Europe

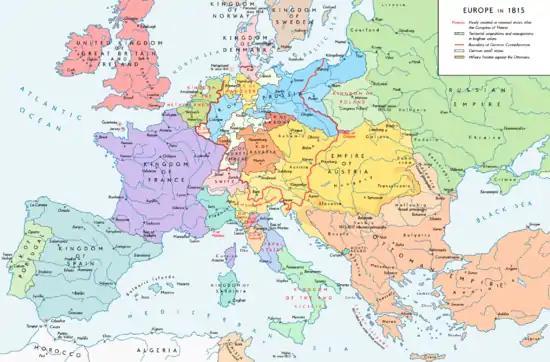
The national boundaries within Europe set by the Congress of Vienna

The Church's power was further weakened by the Reformation, which began in 1517 when German theologian Martin Luther nailed his "Ninety-five Theses" criticising the selling of indulgences to the church door. He was subsequently excommunicated in the papal bull "Exsurge Domine" in 1520 and his followers were condemned in the 1521 Diet of Worms, which divided German princes between Protestant and Catholic faiths. Religious fighting and warfare spread with Protestantism. The plunder of the empires of the Americas allowed Spain to finance religious persecution in Europe for over a century. The Thirty Years' War (1618–1648) crippled the Holy Roman Empire and devastated much of Germany, killing between 25 and 40 percent of its population. In the aftermath of the Peace of Westphalia, France rose to predominance within Europe. The defeat of the Ottoman Turks at the Battle of Vienna in 1683 marked the historic end of Ottoman expansion into Europe.